Demoiselles Coiffées de Pontis

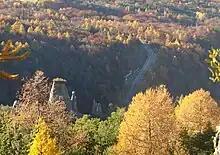
View from above.

These structures arose out of Würmian moraines: heterogenous, non-stratified, and poorly consolidated conglomerate. When erosion exposed a resistant block, water would run around it and erode the finer periphery, leaving a pedestal below that resistant point. The summit acts as an umbrella, preventing the structure from being further eroded by rain. The water contained mineral salts which hardened and calcified the columns.